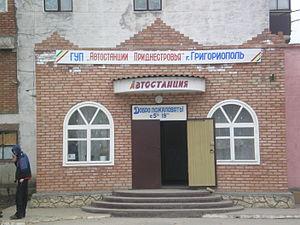
Grigoriopol est une ville de Moldavie ayant en 2004 une population d'environ 11 000 habitants.